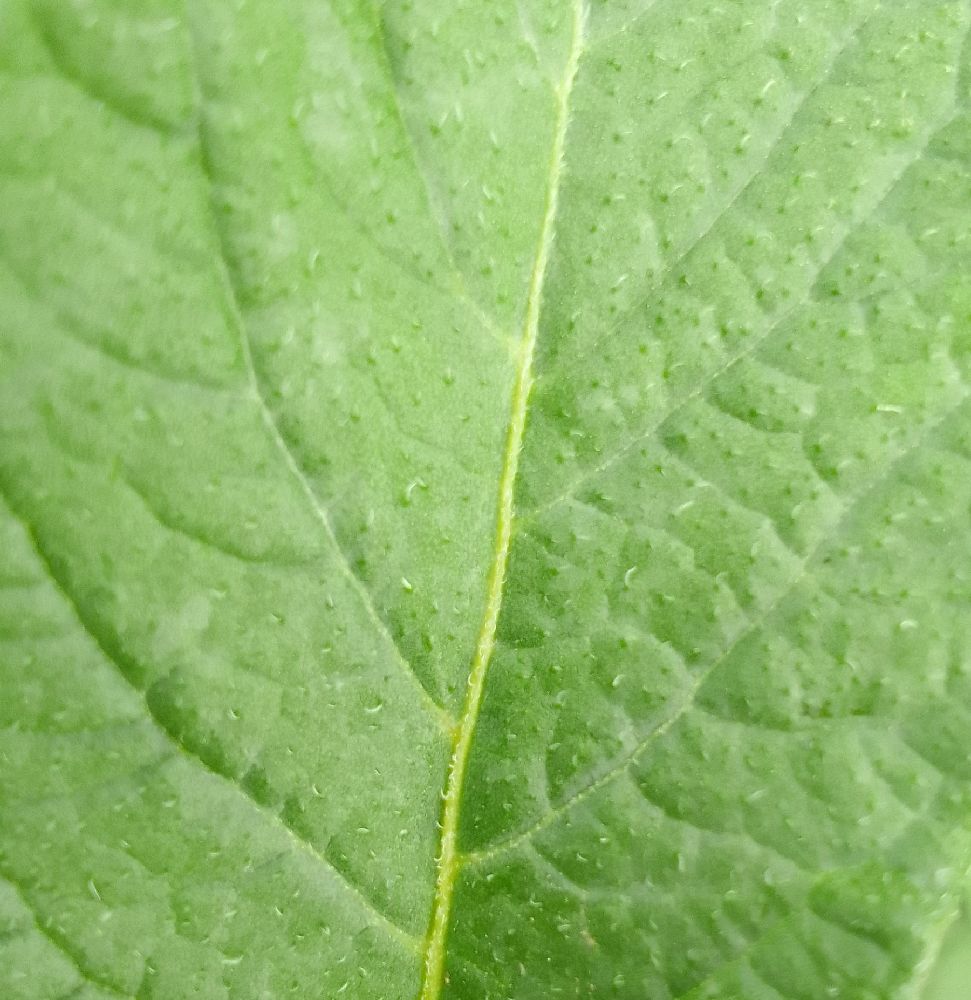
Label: Healthy